Thomas Ashe

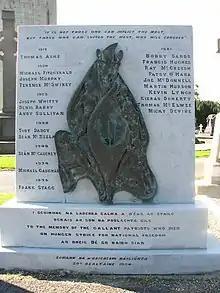
Hunger Strikers Memorial Glasnevin Cemetery Dublin

In 2017 a statue of Ashe was unveiled outside Round Towers GAA in Lusk. In the same town there is a 'Thomas Ashe Park'.